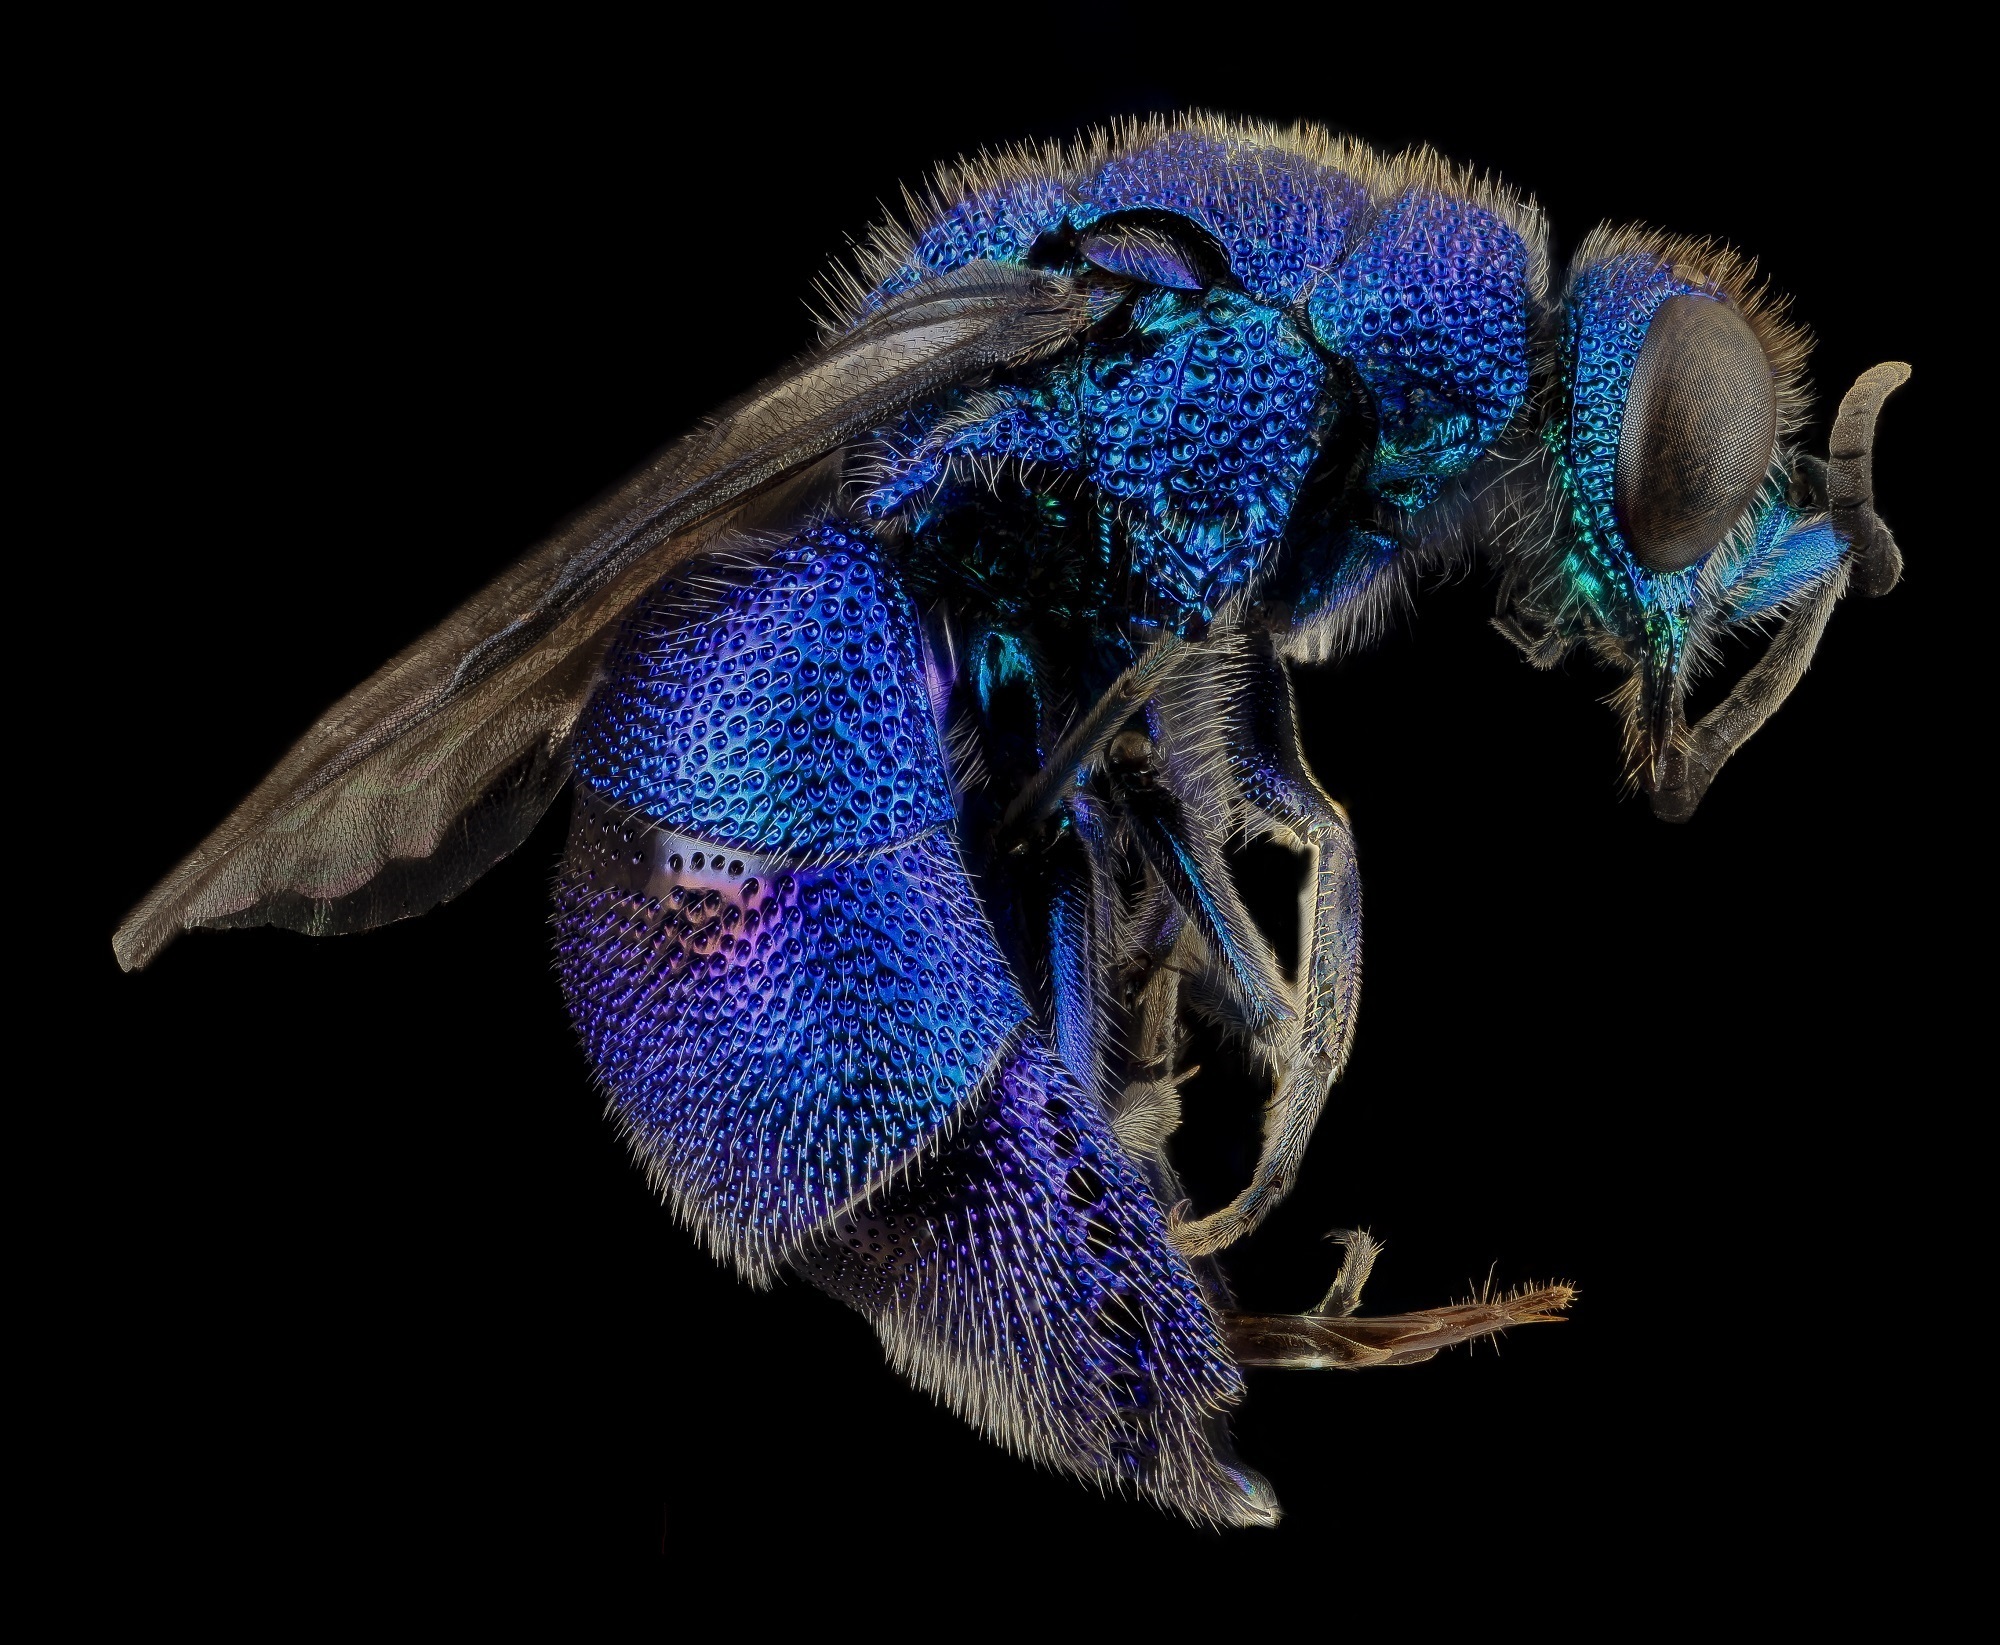
flower, fly, insect, macro, blue, fauna, invertebrate, close up, wings, bee, mounted, macro photography, cuckoo wasp, honey bee, metallic blue, chrysidid wasp, membrane winged insect